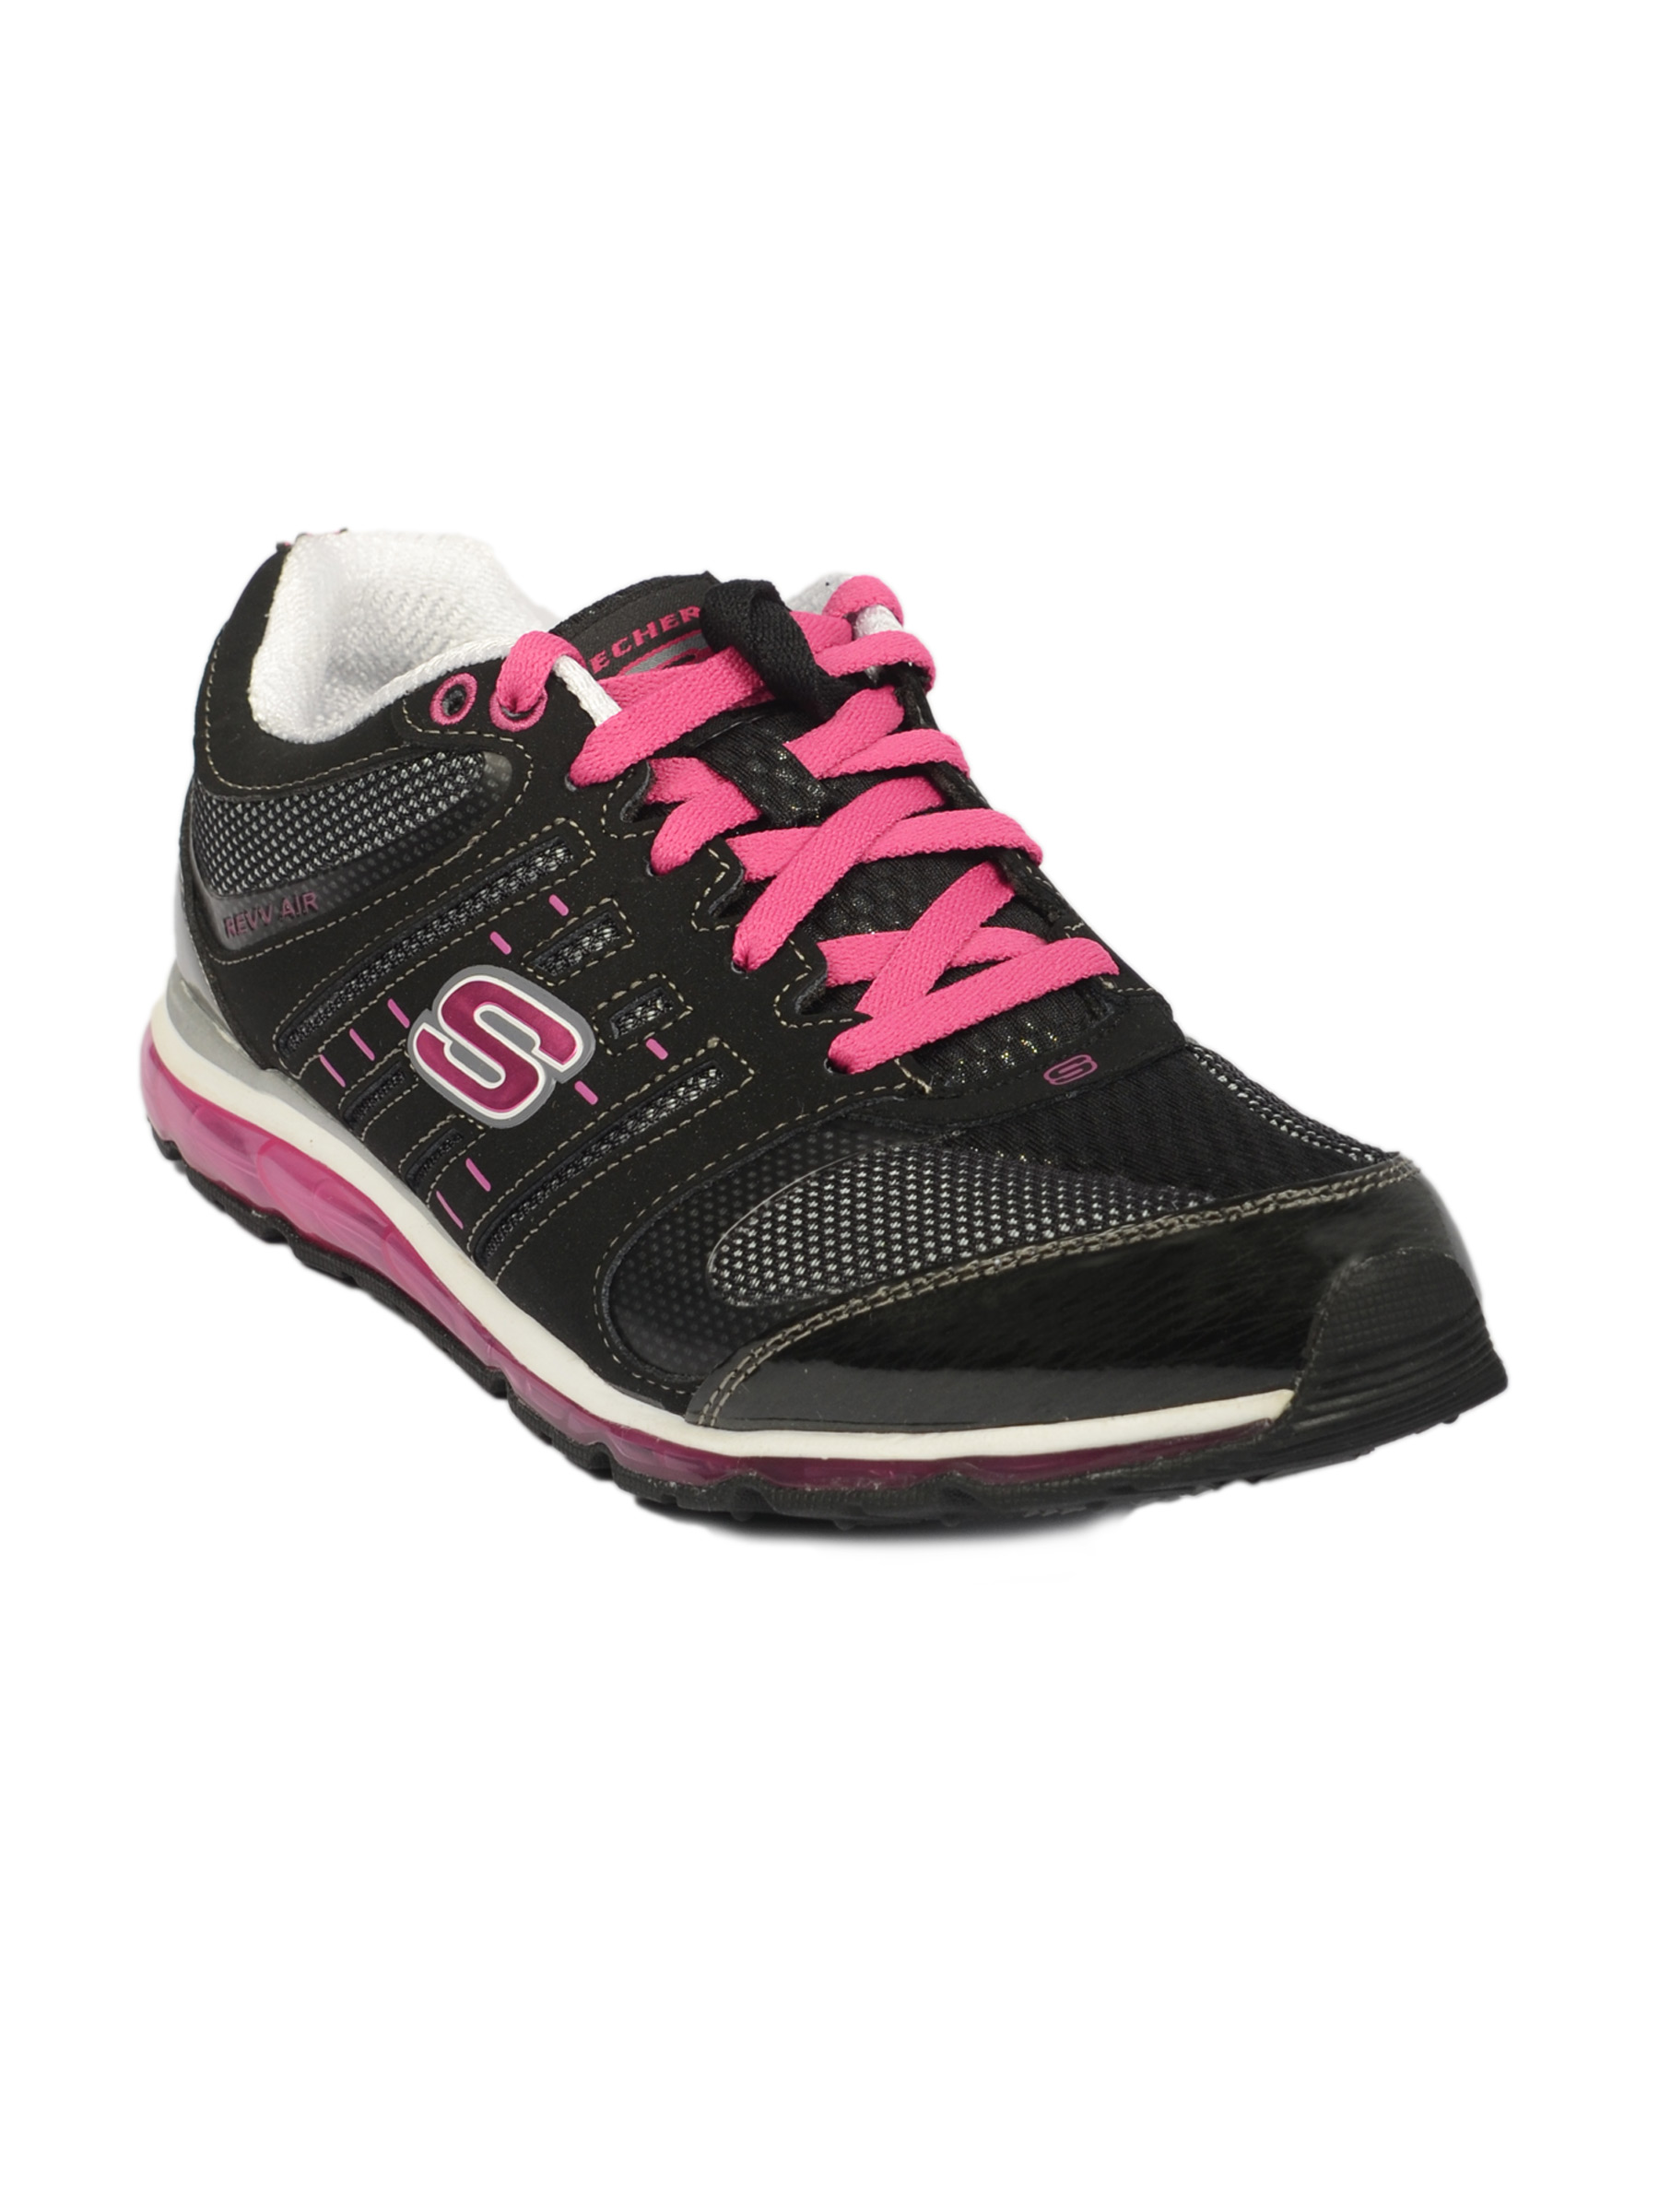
Skechers Women Sports Black Pink White Shoe
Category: Footwear / Shoes / Sports Shoes
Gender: Women
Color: Black
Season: Summer 2012
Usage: Sports